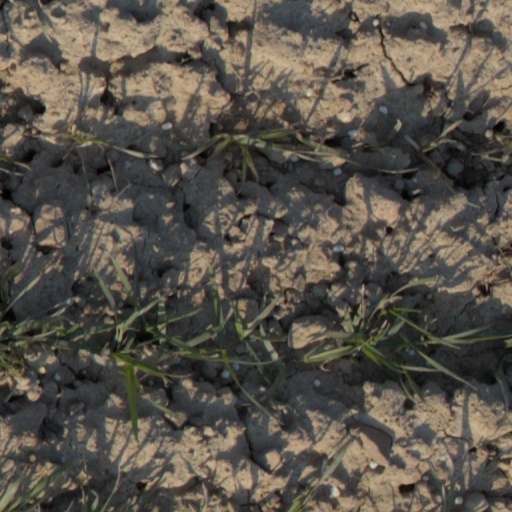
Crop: wheat